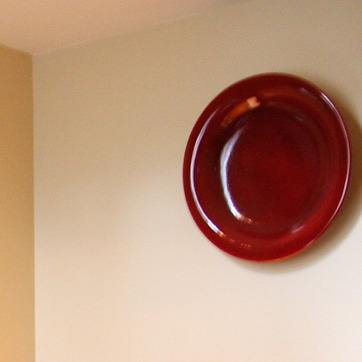
Material: ceramic